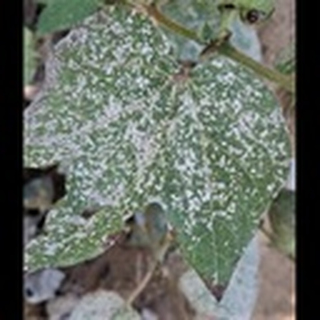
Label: cotton_powdery_mildew